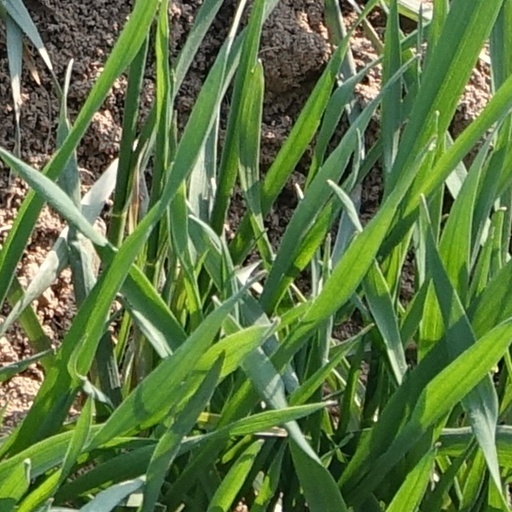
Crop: wheat